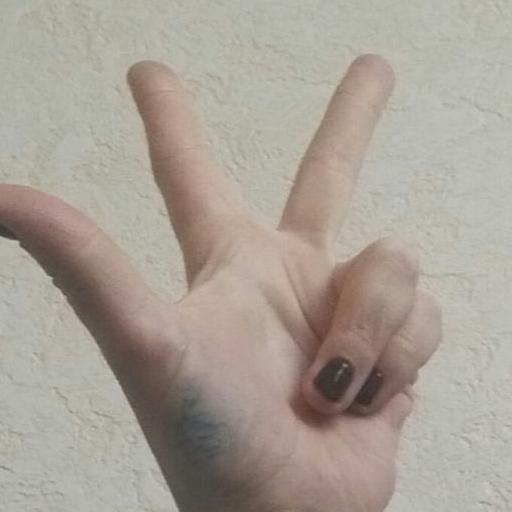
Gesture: three2